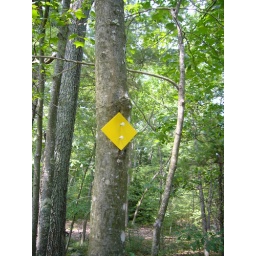
The best mountain biking trails I've ever been on are at Harold Parker. They're marked by these yellow diamonds.